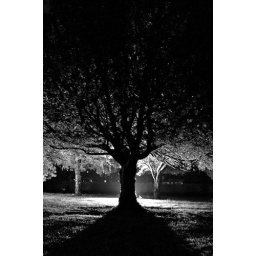
The grounds are now lit in a surreal green and blue style, and it's absolutely striking to see.